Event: Nepal Earthquake
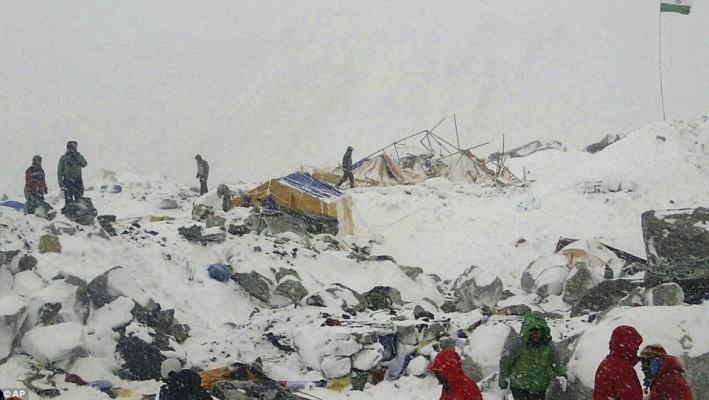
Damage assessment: damage